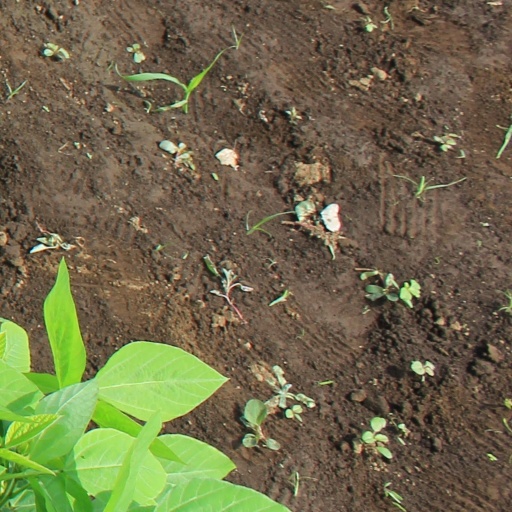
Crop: soybean